List of newspapers in the United States

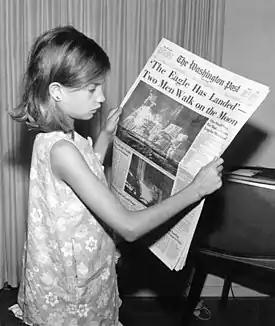
A girl holding a copy of "The Washington Post", reporting the Apollo 11 Moon landing on July 21, 1969

As of 2024, the United States had 1,033 daily newspapers that were printed and distributed in the nation. Newspapers' audiences can be nationwide, regional, local, or focused on particular demographic groups and interests. While traditionally focused on printed publications, many major newspapers now have significantly more online subscribers than print readers.